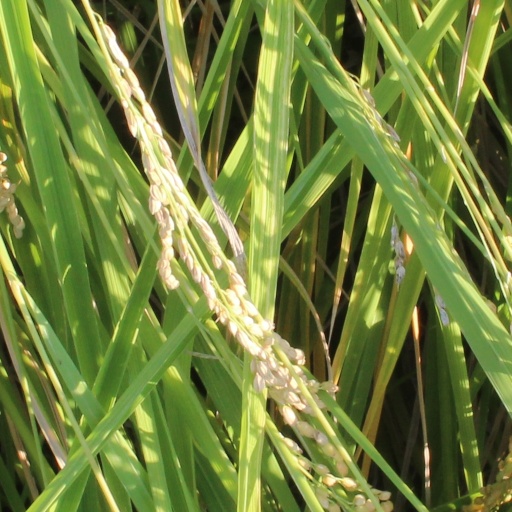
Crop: rice